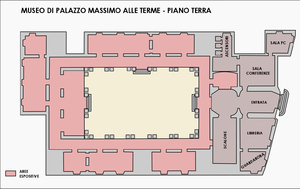
Le palais Massimo des Thermes est un palais du XIXᵉ siècle, situé à Rome, dans le quartier de Castro Pretorio, sur la Piazza dei Cinquecento, près de la gare Termini. Il doit son nom à la famille Massimo, qui en fut propriétaire, et aux thermes de Dioclétien, dont il est voisin.